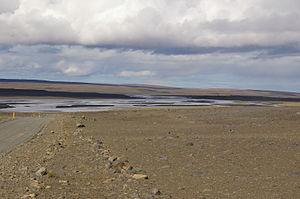
La Jökulsá á Fjöllum, toponyme islandais signifiant en français « la rivière glaciaire des montagnes », est un fleuve du Nord de l'Islande. Issu de la fonte du glacier Vatnajökull, il est l'un des cours d'eau les plus longs d'Islande avec 206 kilomètres.